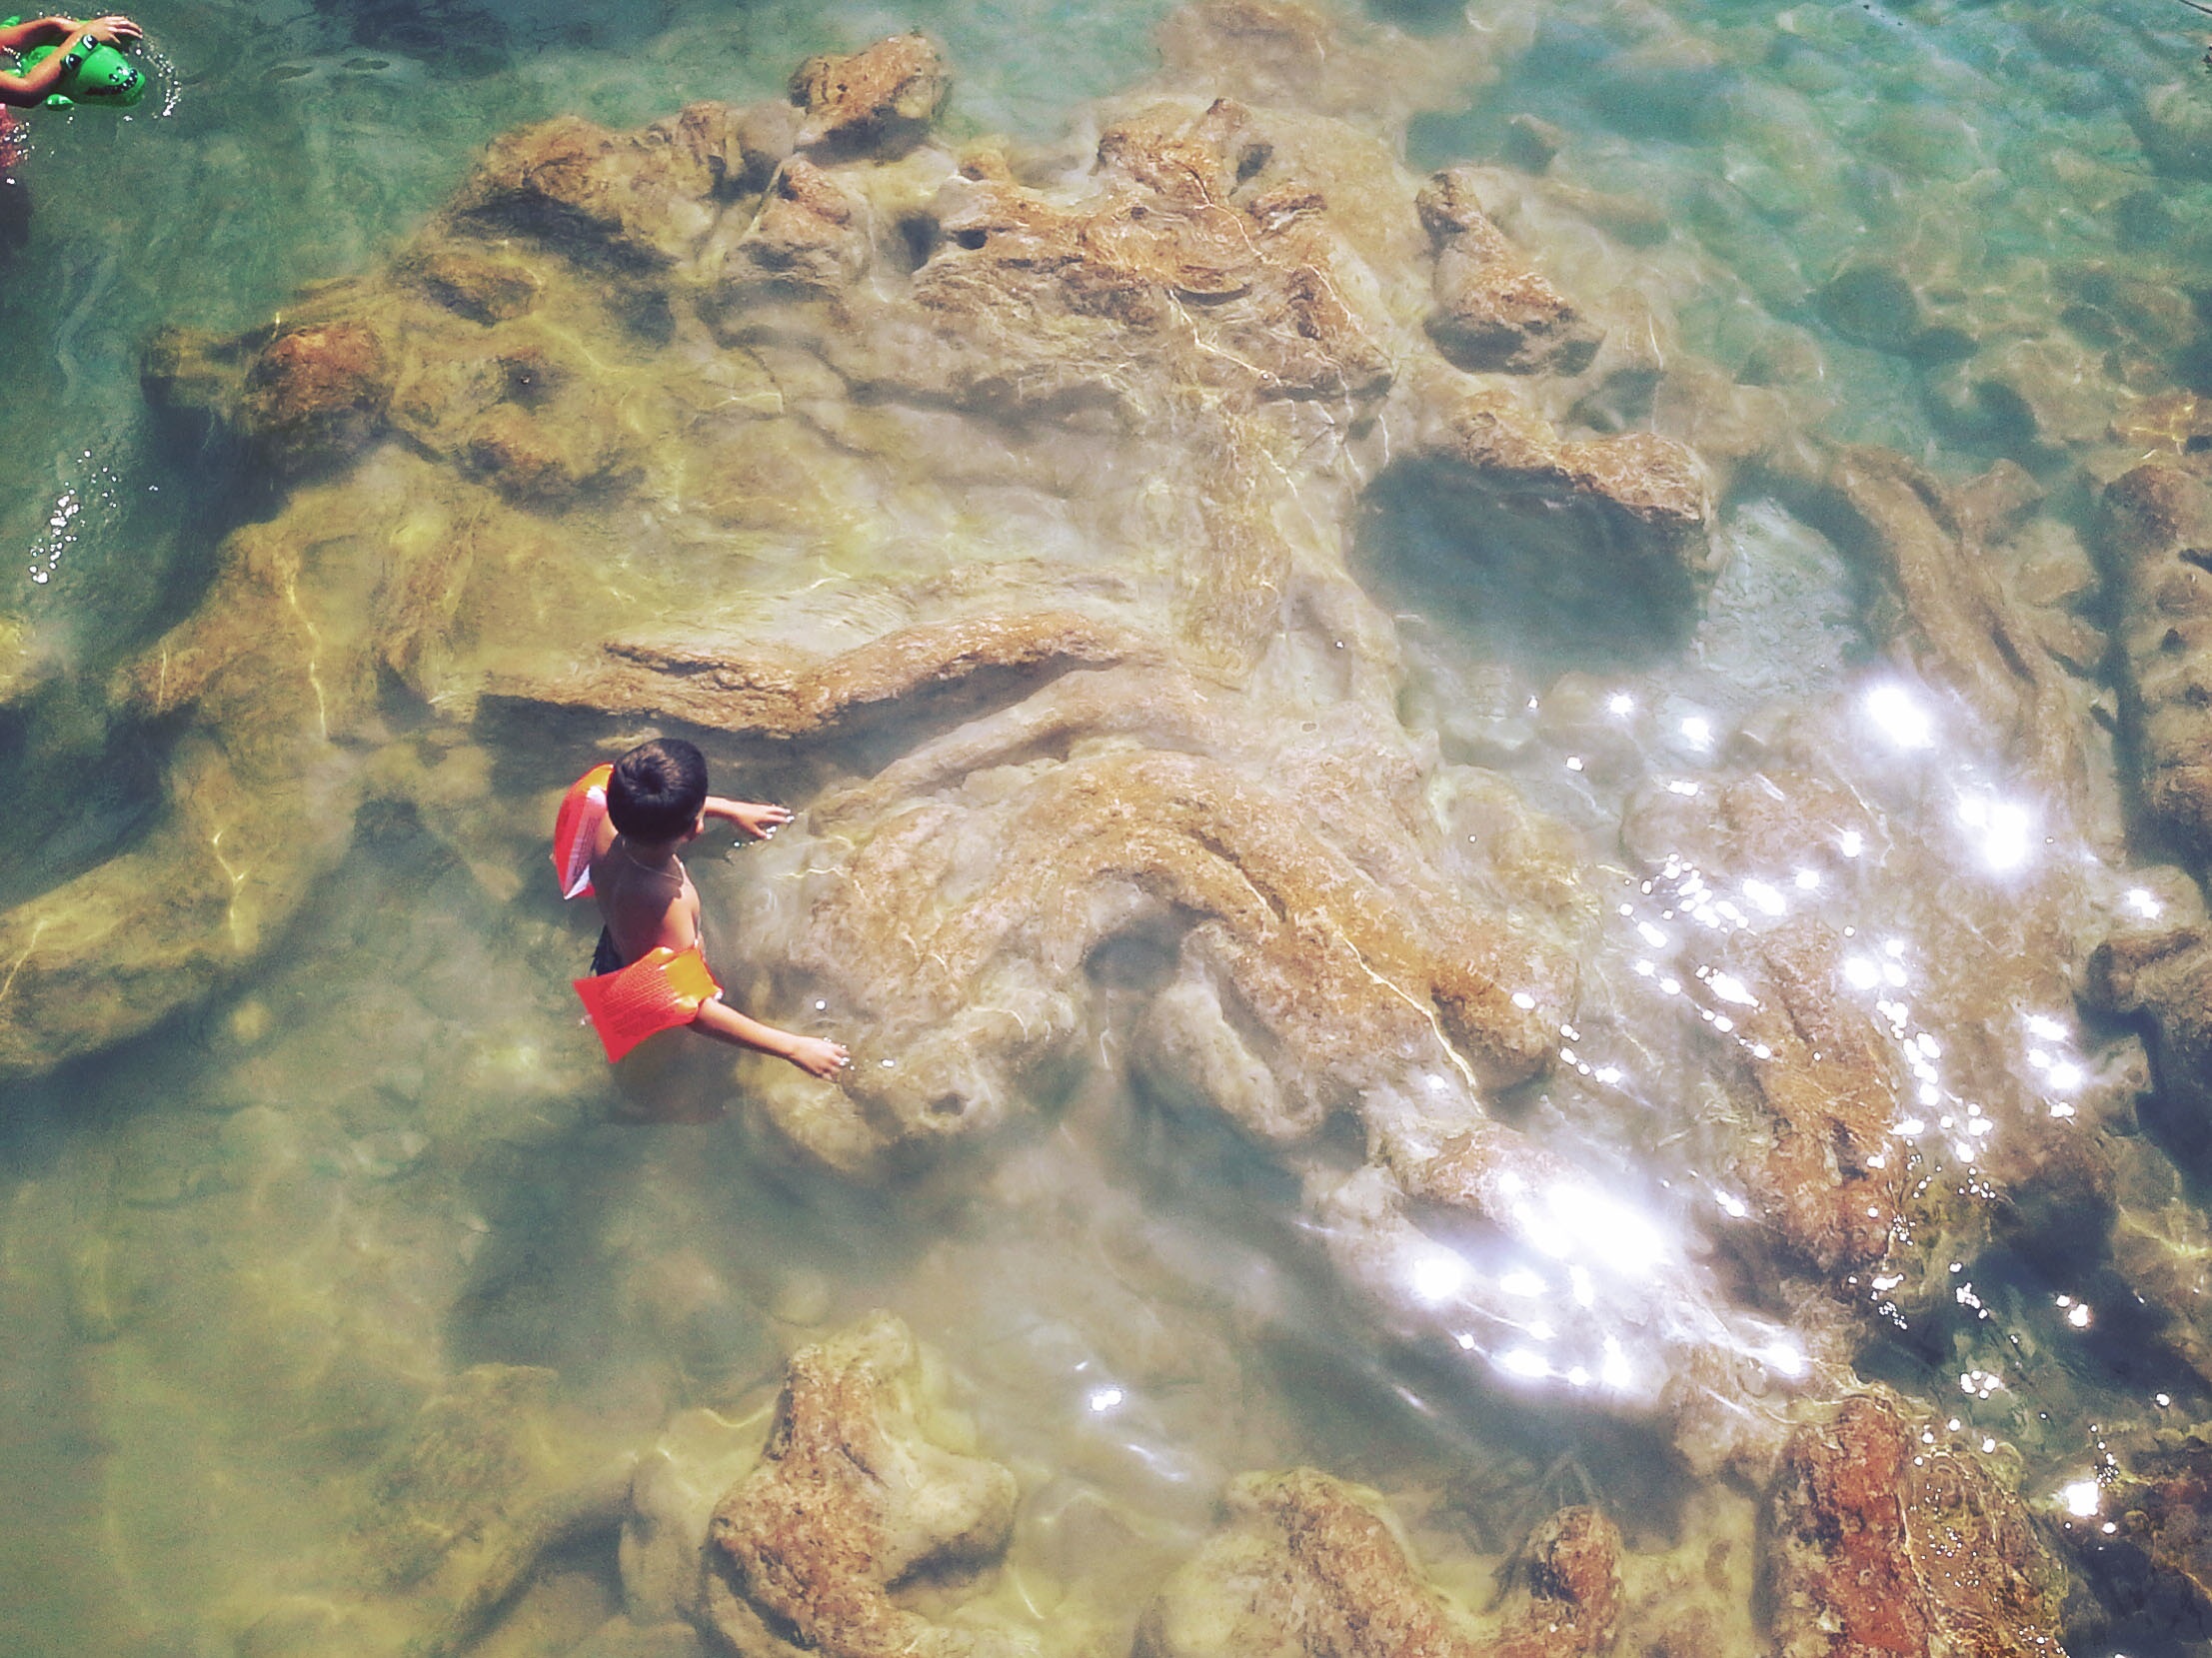
sea, underwater, extreme sport, coral reef, reef, sports, marine biology